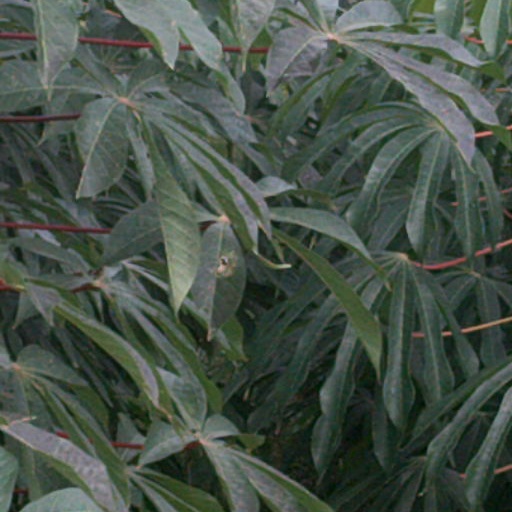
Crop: cassava